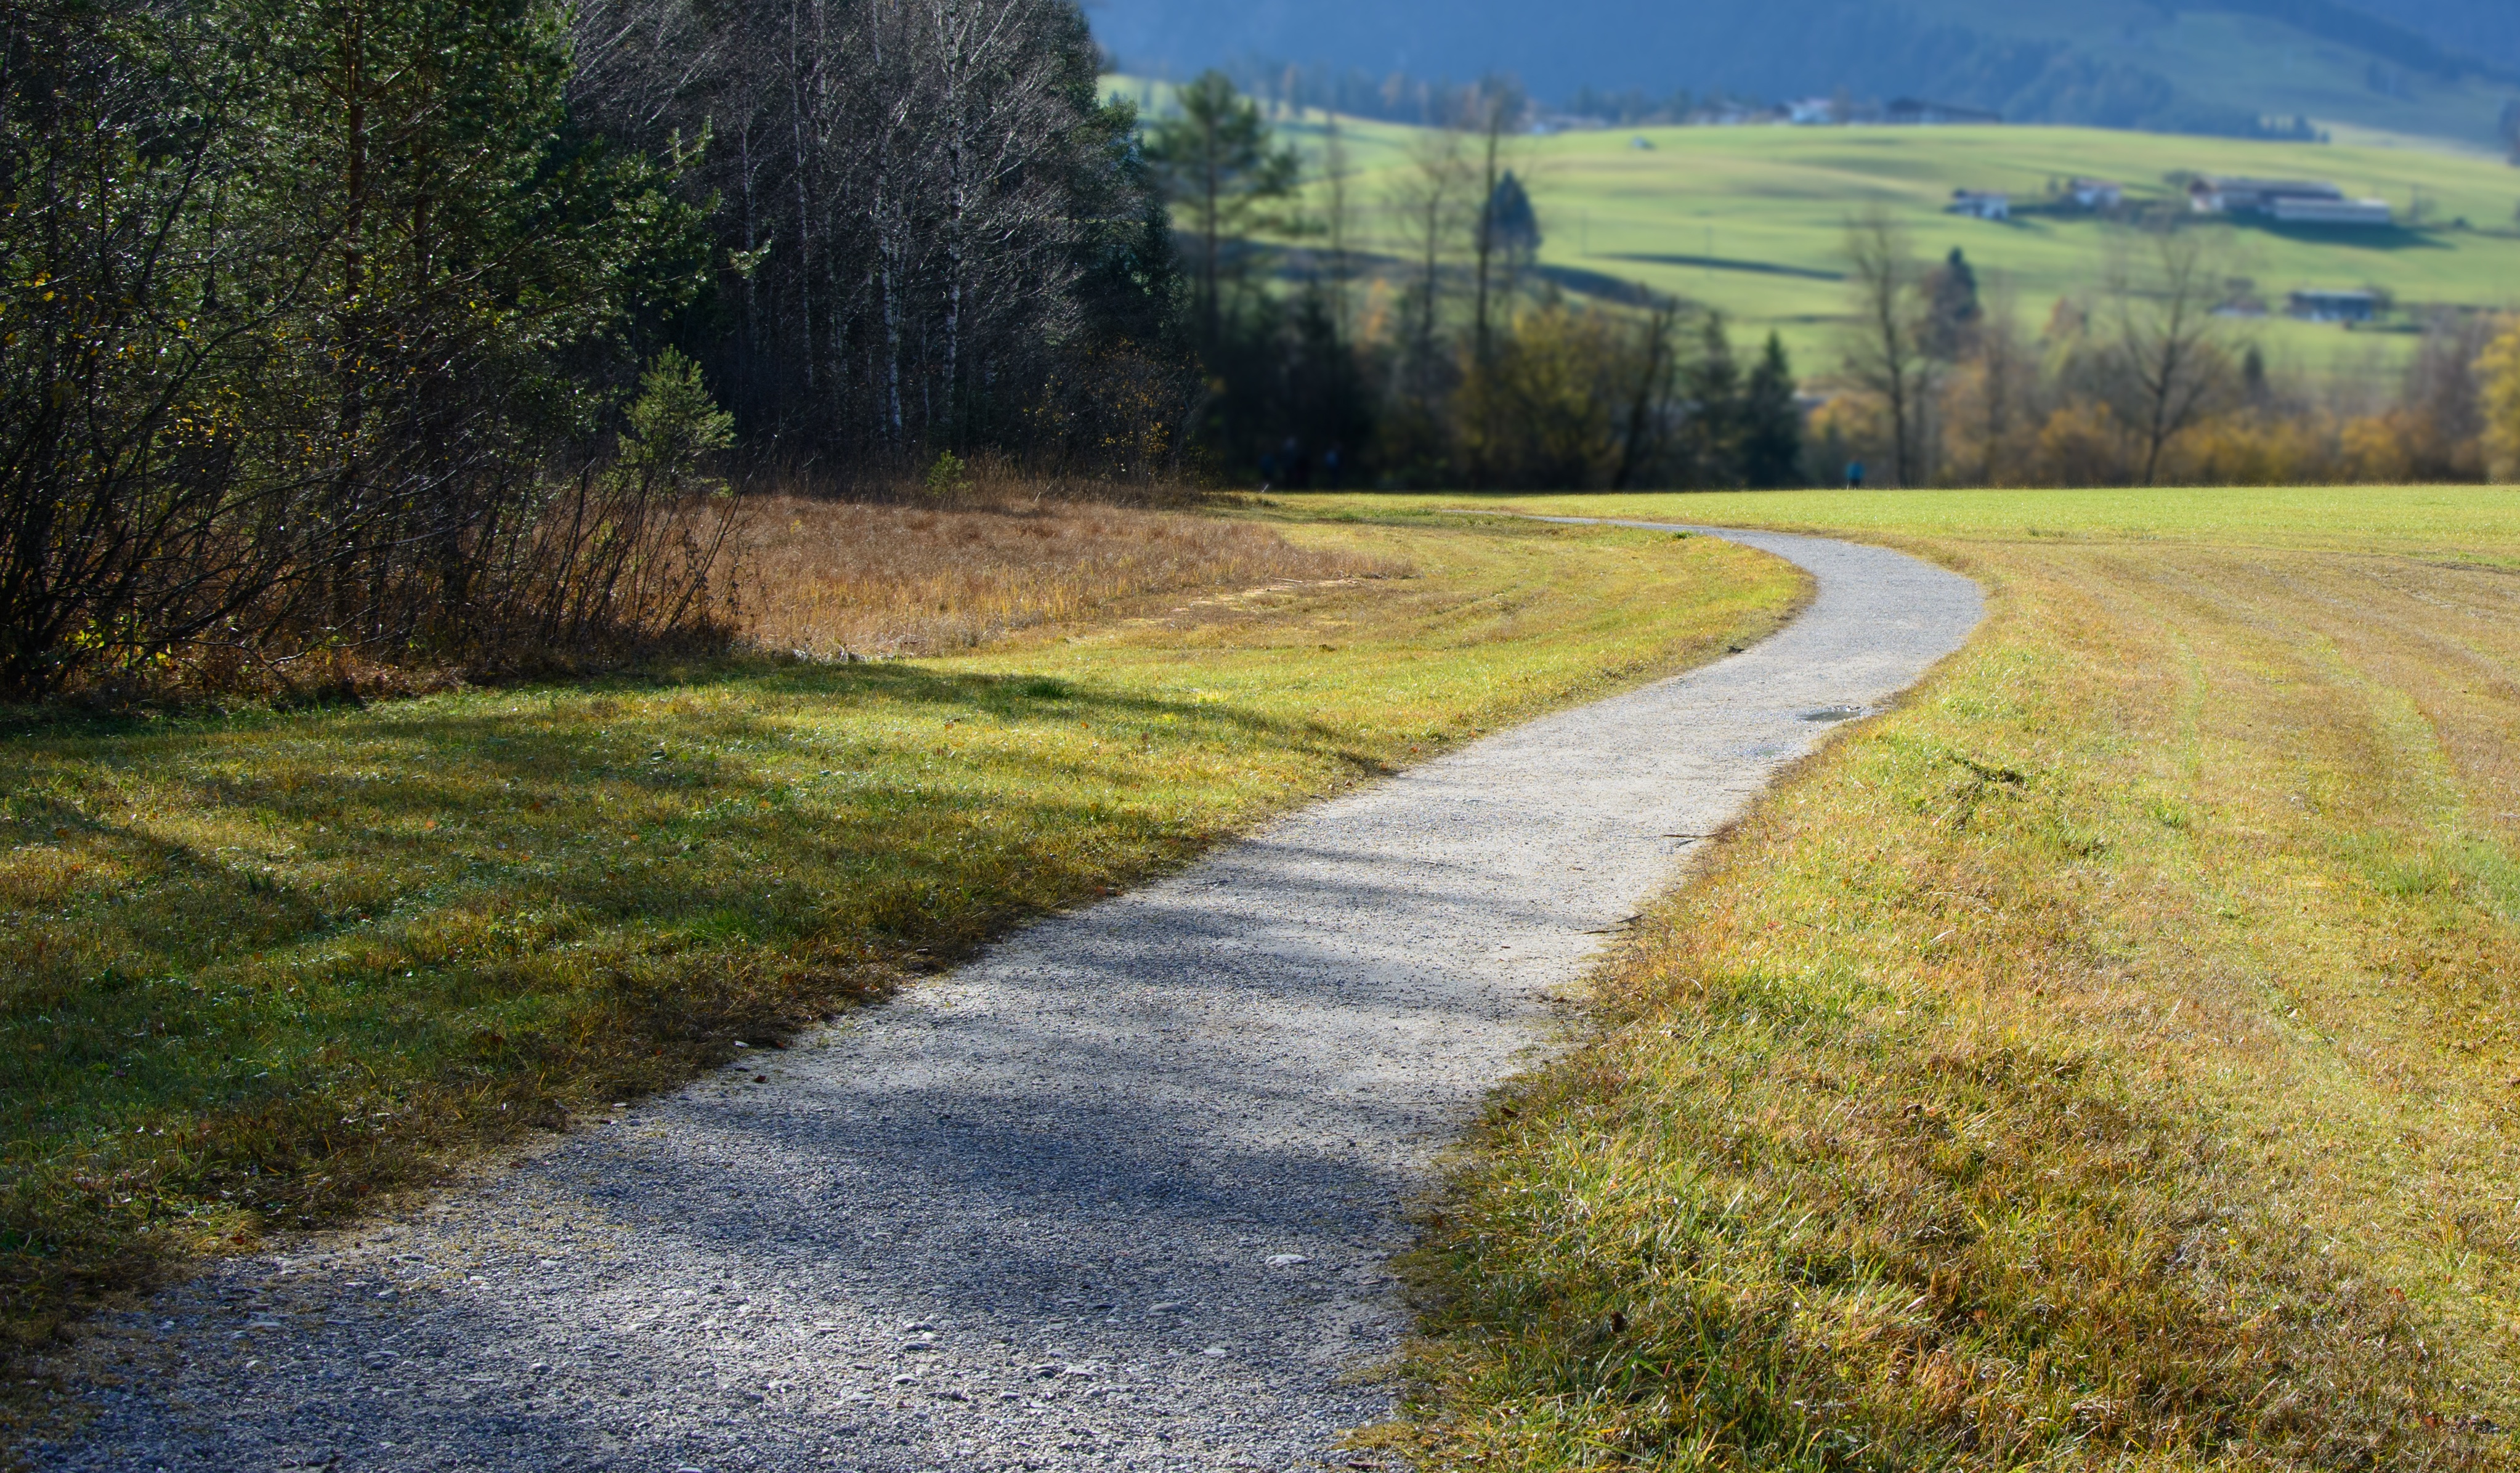
landscape, nature, grass, road, hiking, trail, field, lawn, meadow, prairie, hill, asphalt, dirt road, walk, green, pasture, autumn, lane, grassland, woodland, away, nature trail, rural area, dirt track, commercial way, grass family, land lot